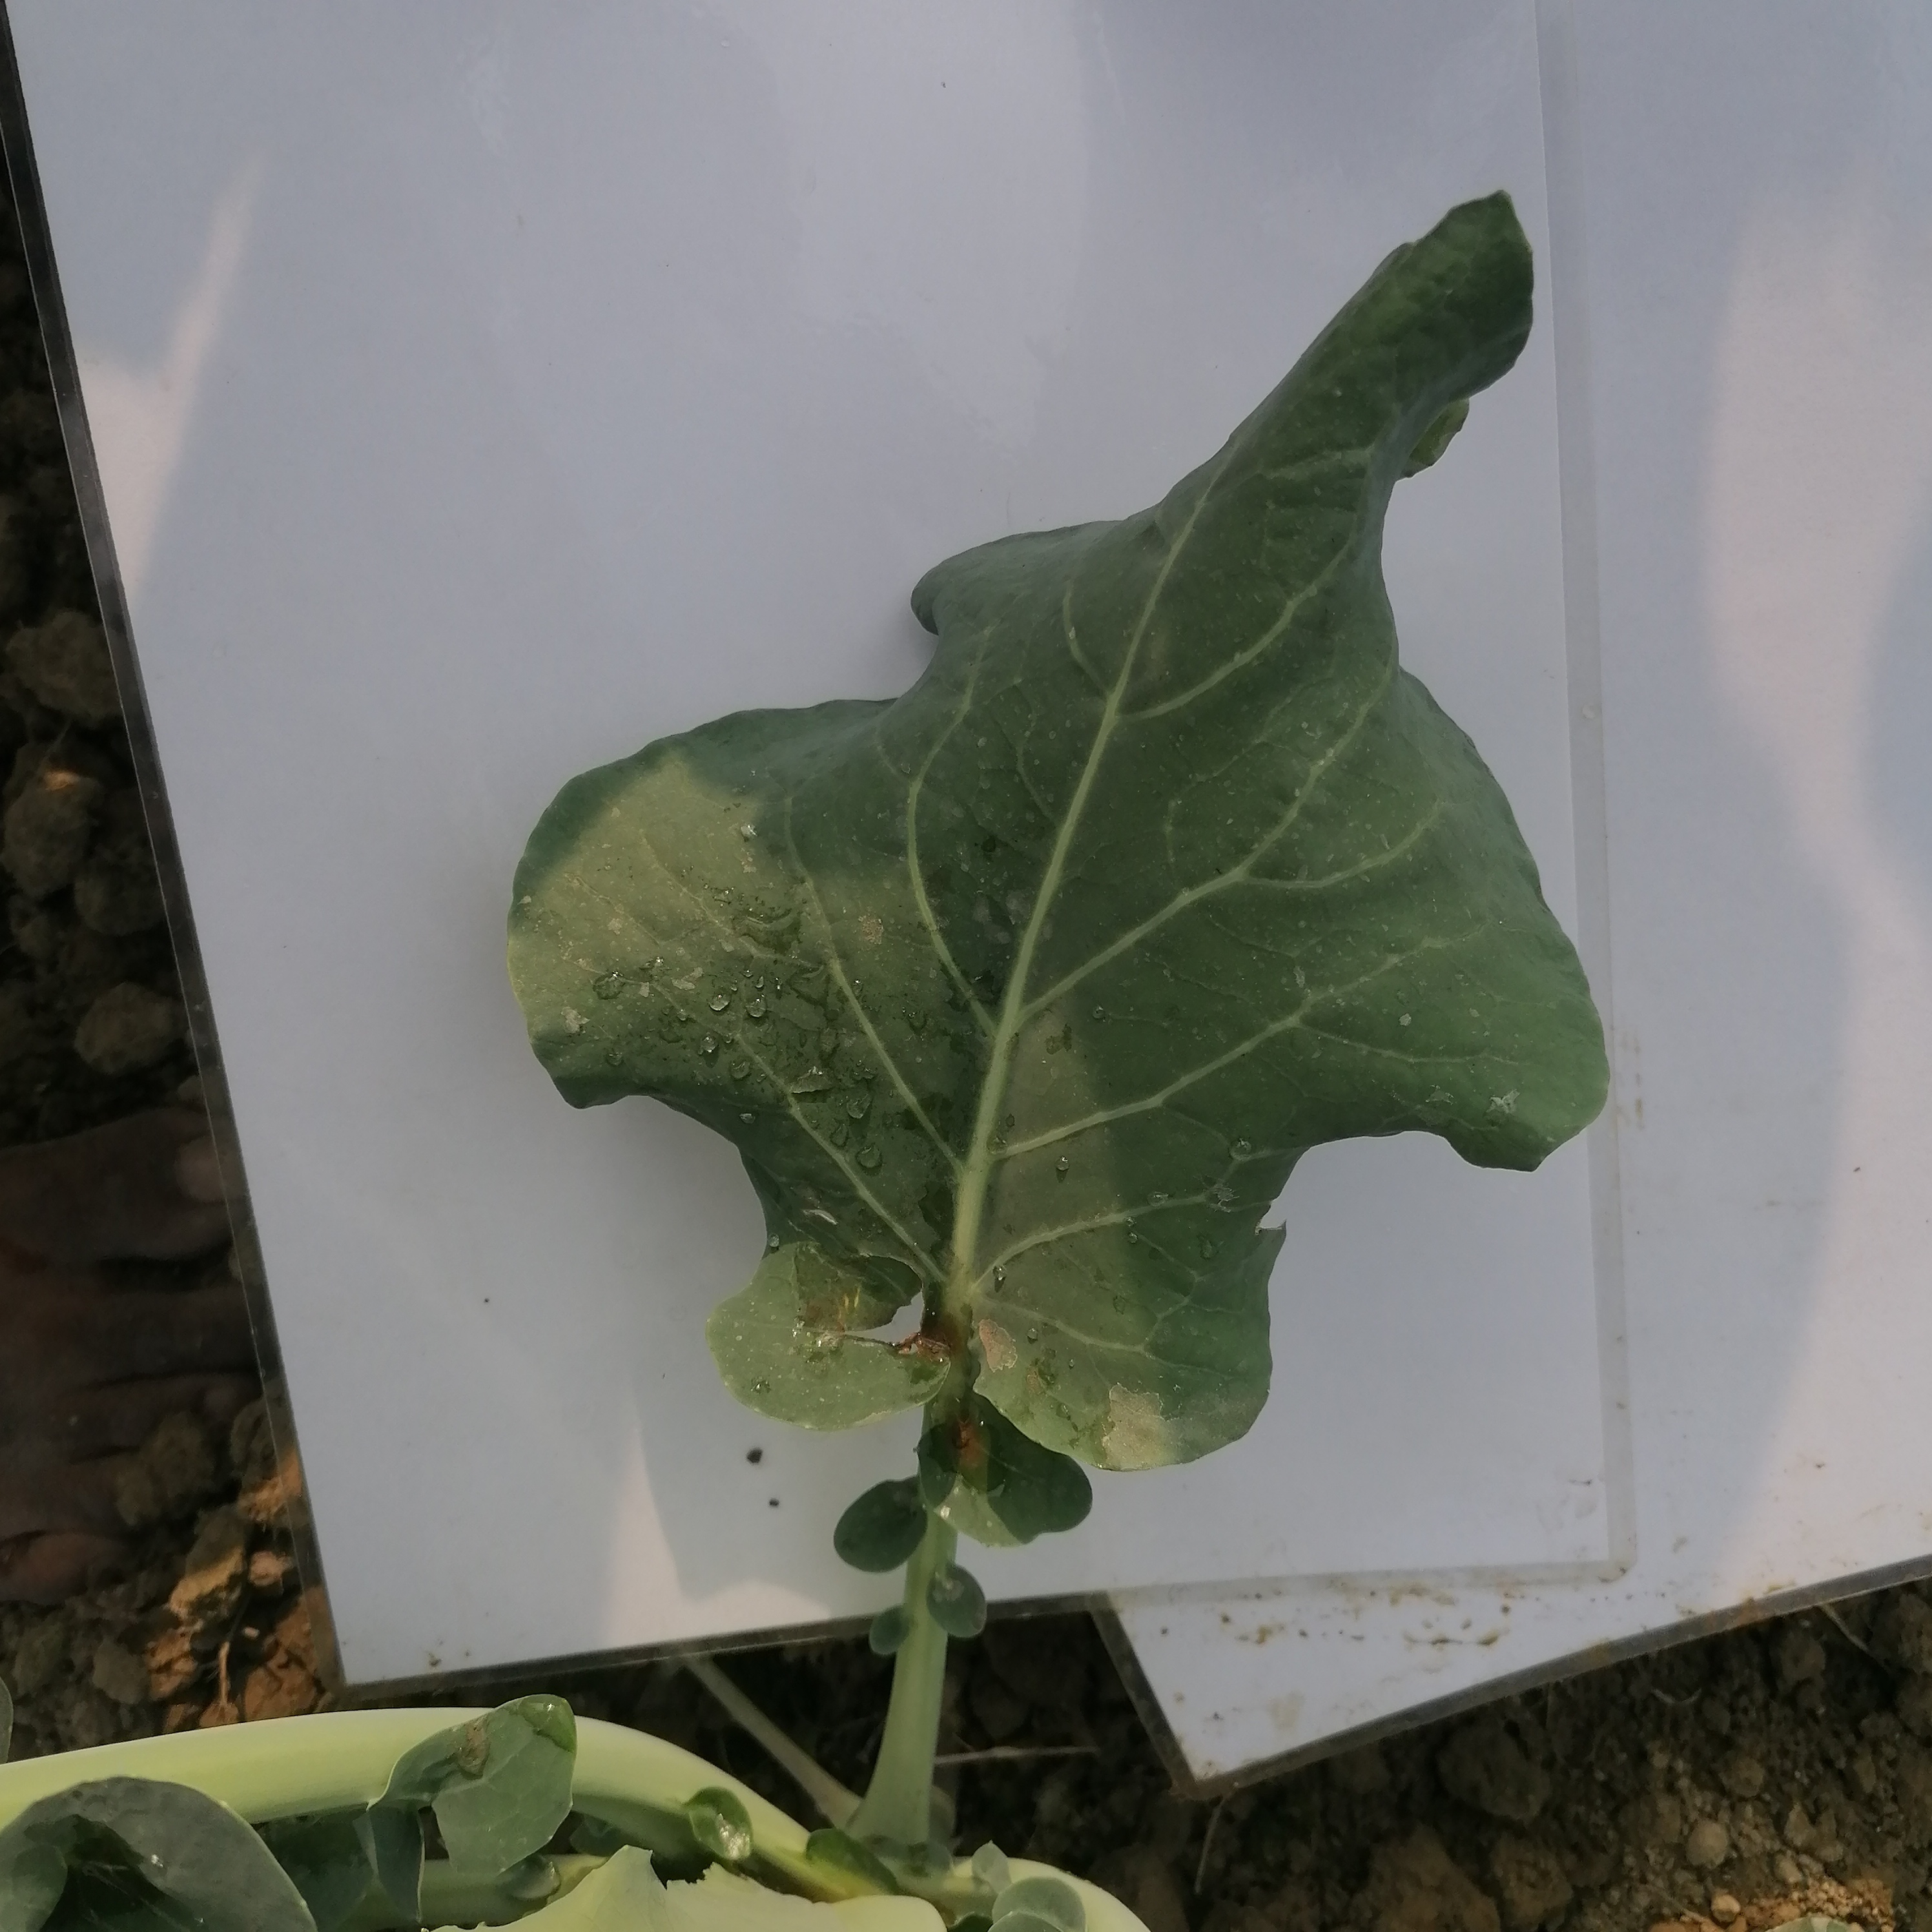
Label: Healthy